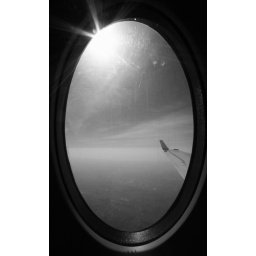
Caught this one in a tiny 20 person airplane from Kingston to Toronto.